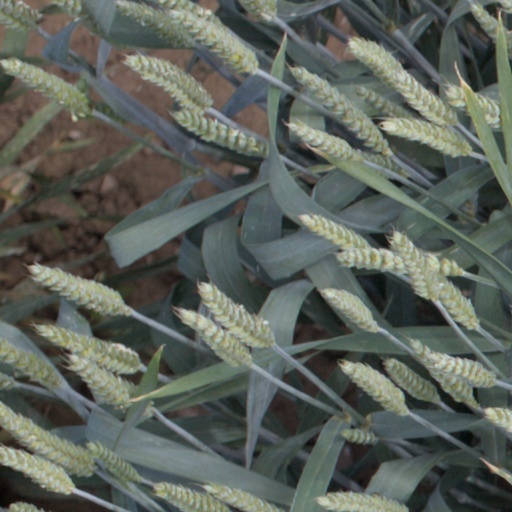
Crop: wheat